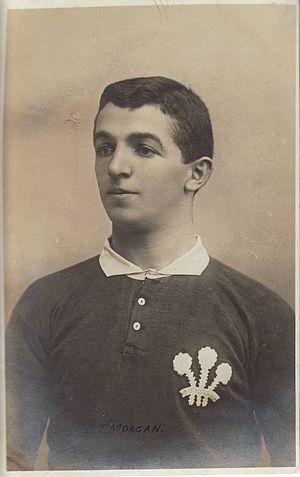
Edward Teddy Morgan, né le 22 mai 1880 à Aberdare et mort le 1ᵉʳ septembre 1949 à North Walsham, est un ancien joueur de rugby gallois, évoluant au poste d'ailier pour le pays de Galles.